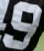
Number: 9